Answer in natural language. How many Windows are visible in the scene? Choose between the following options: 0, 1, 3, 4 or 5
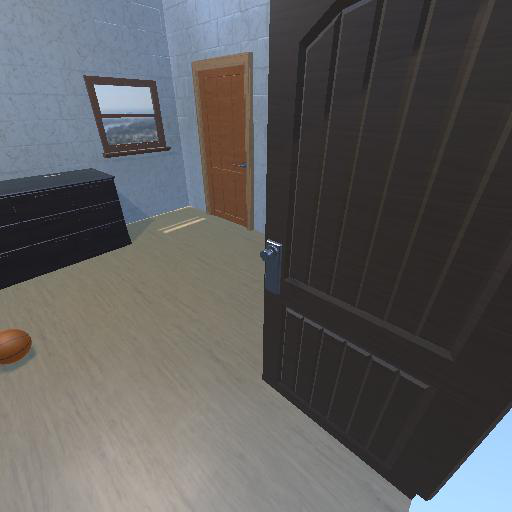
<answer>1</answer>